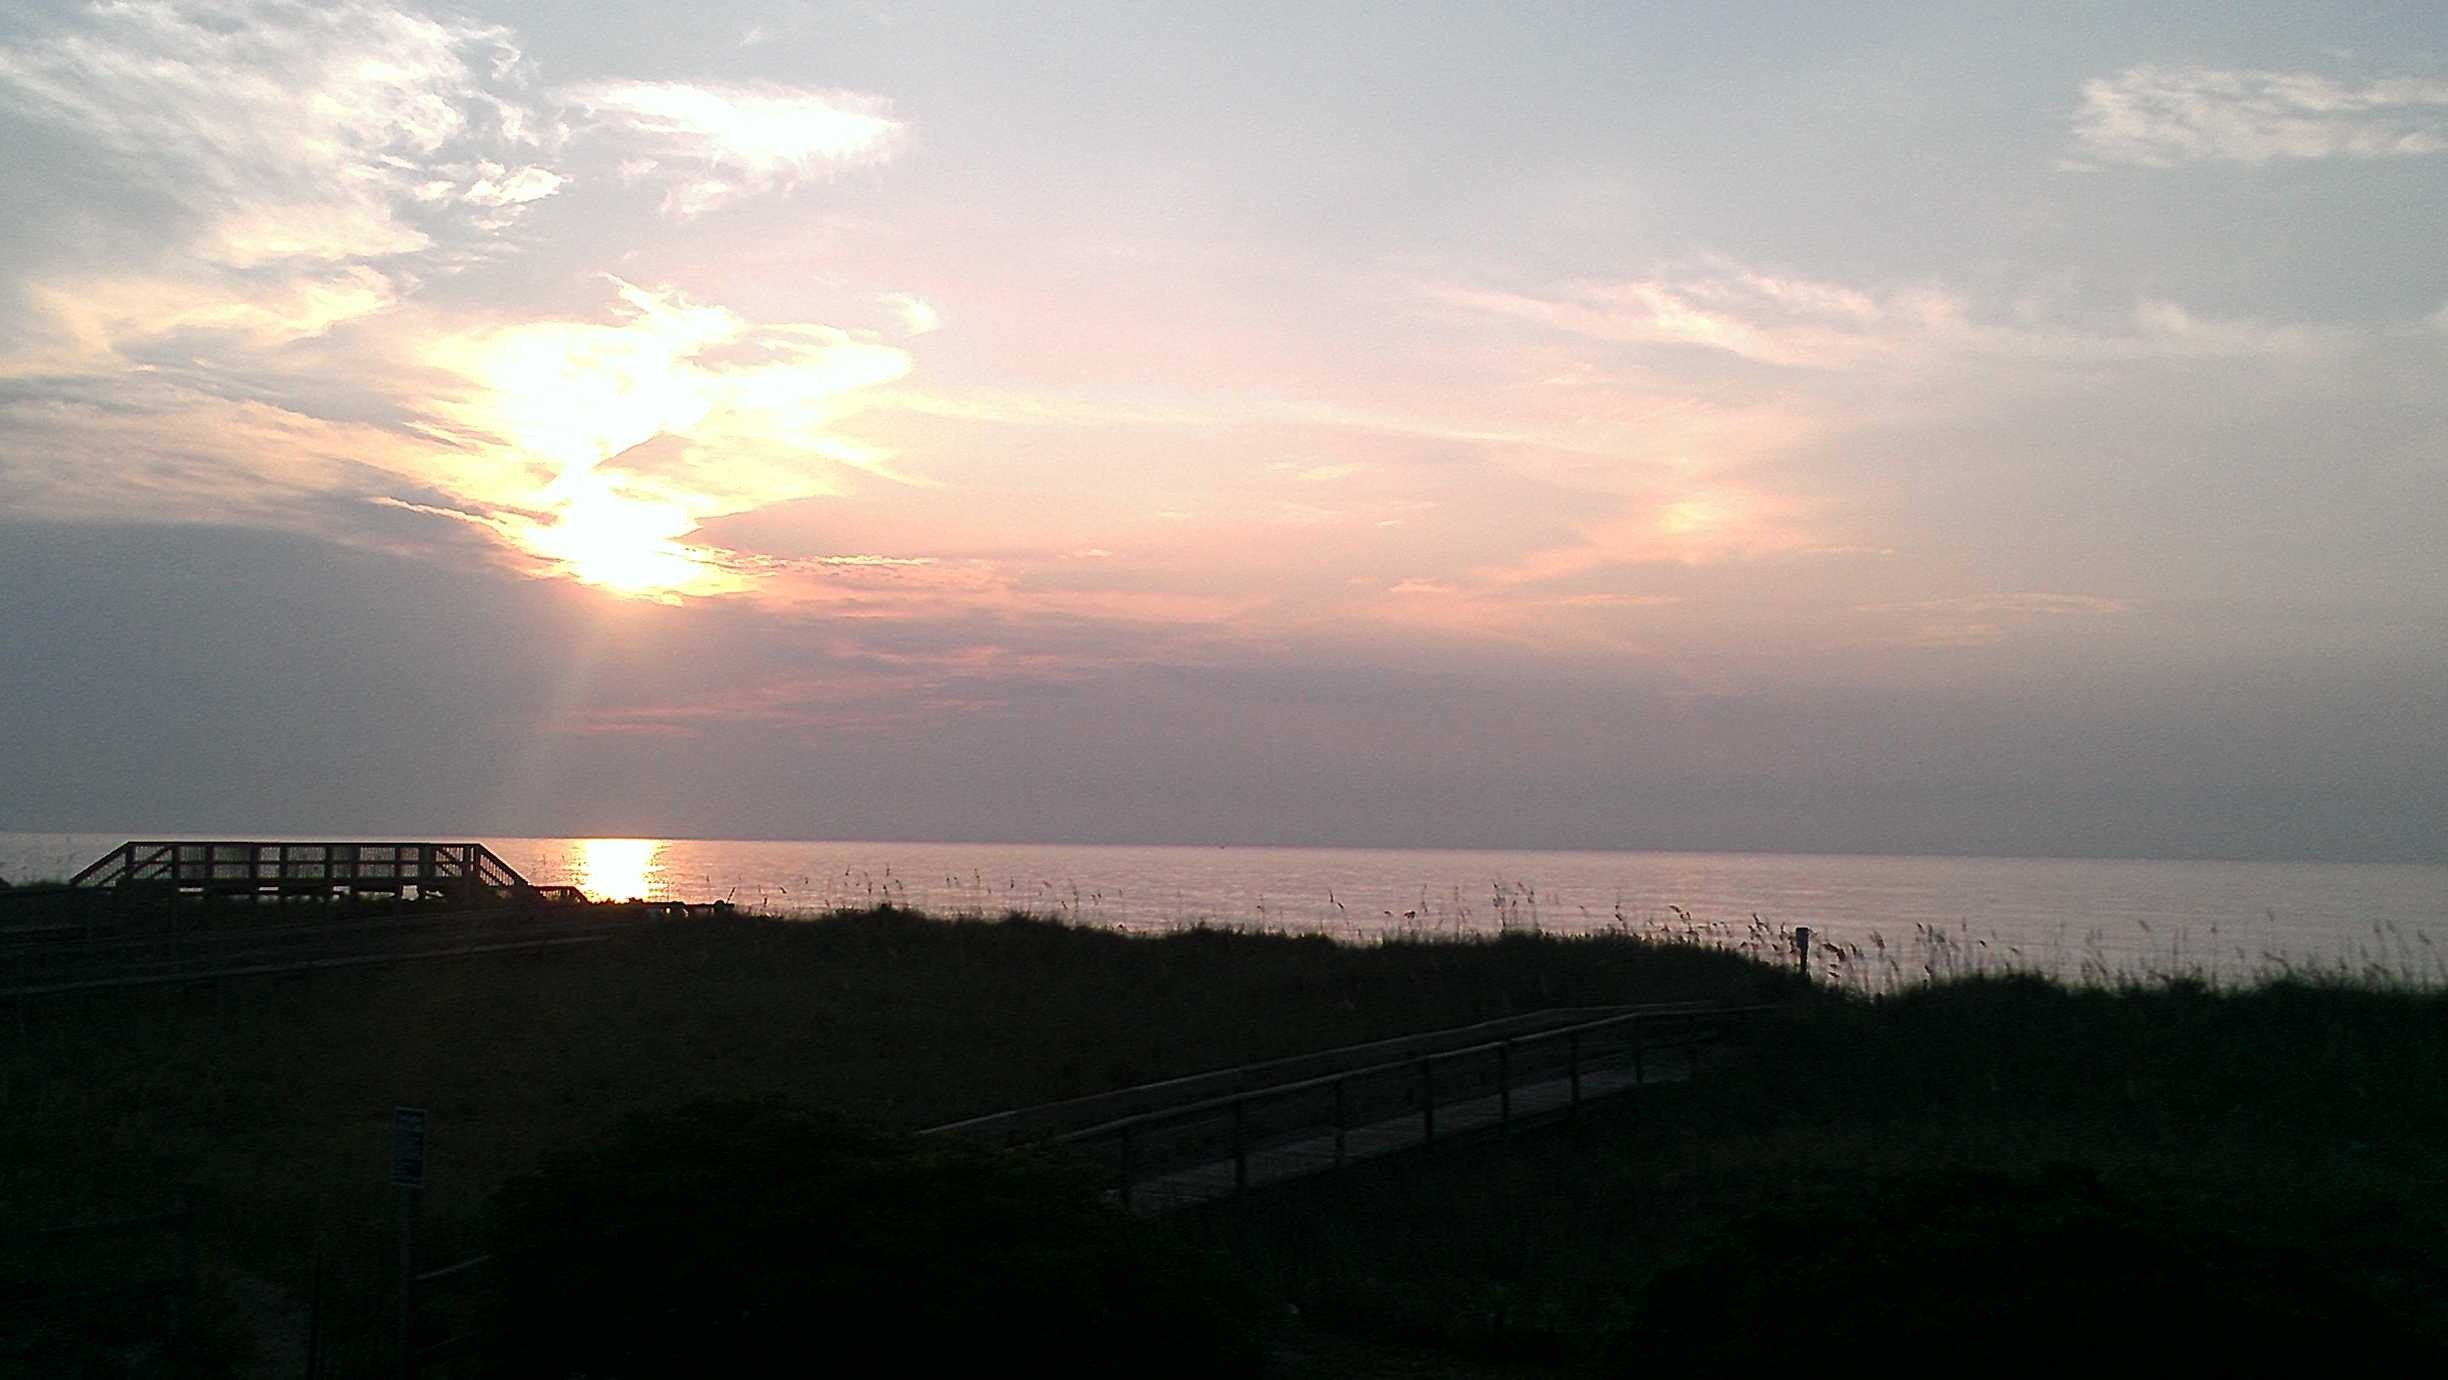
beach, landscape, tree, water, ocean, horizon, cloud, sky, sun, sunrise, sunset, sunlight, morning, dawn, atmosphere, dusk, evening, calm, atlantic, afterglow, meteorological phenomenon